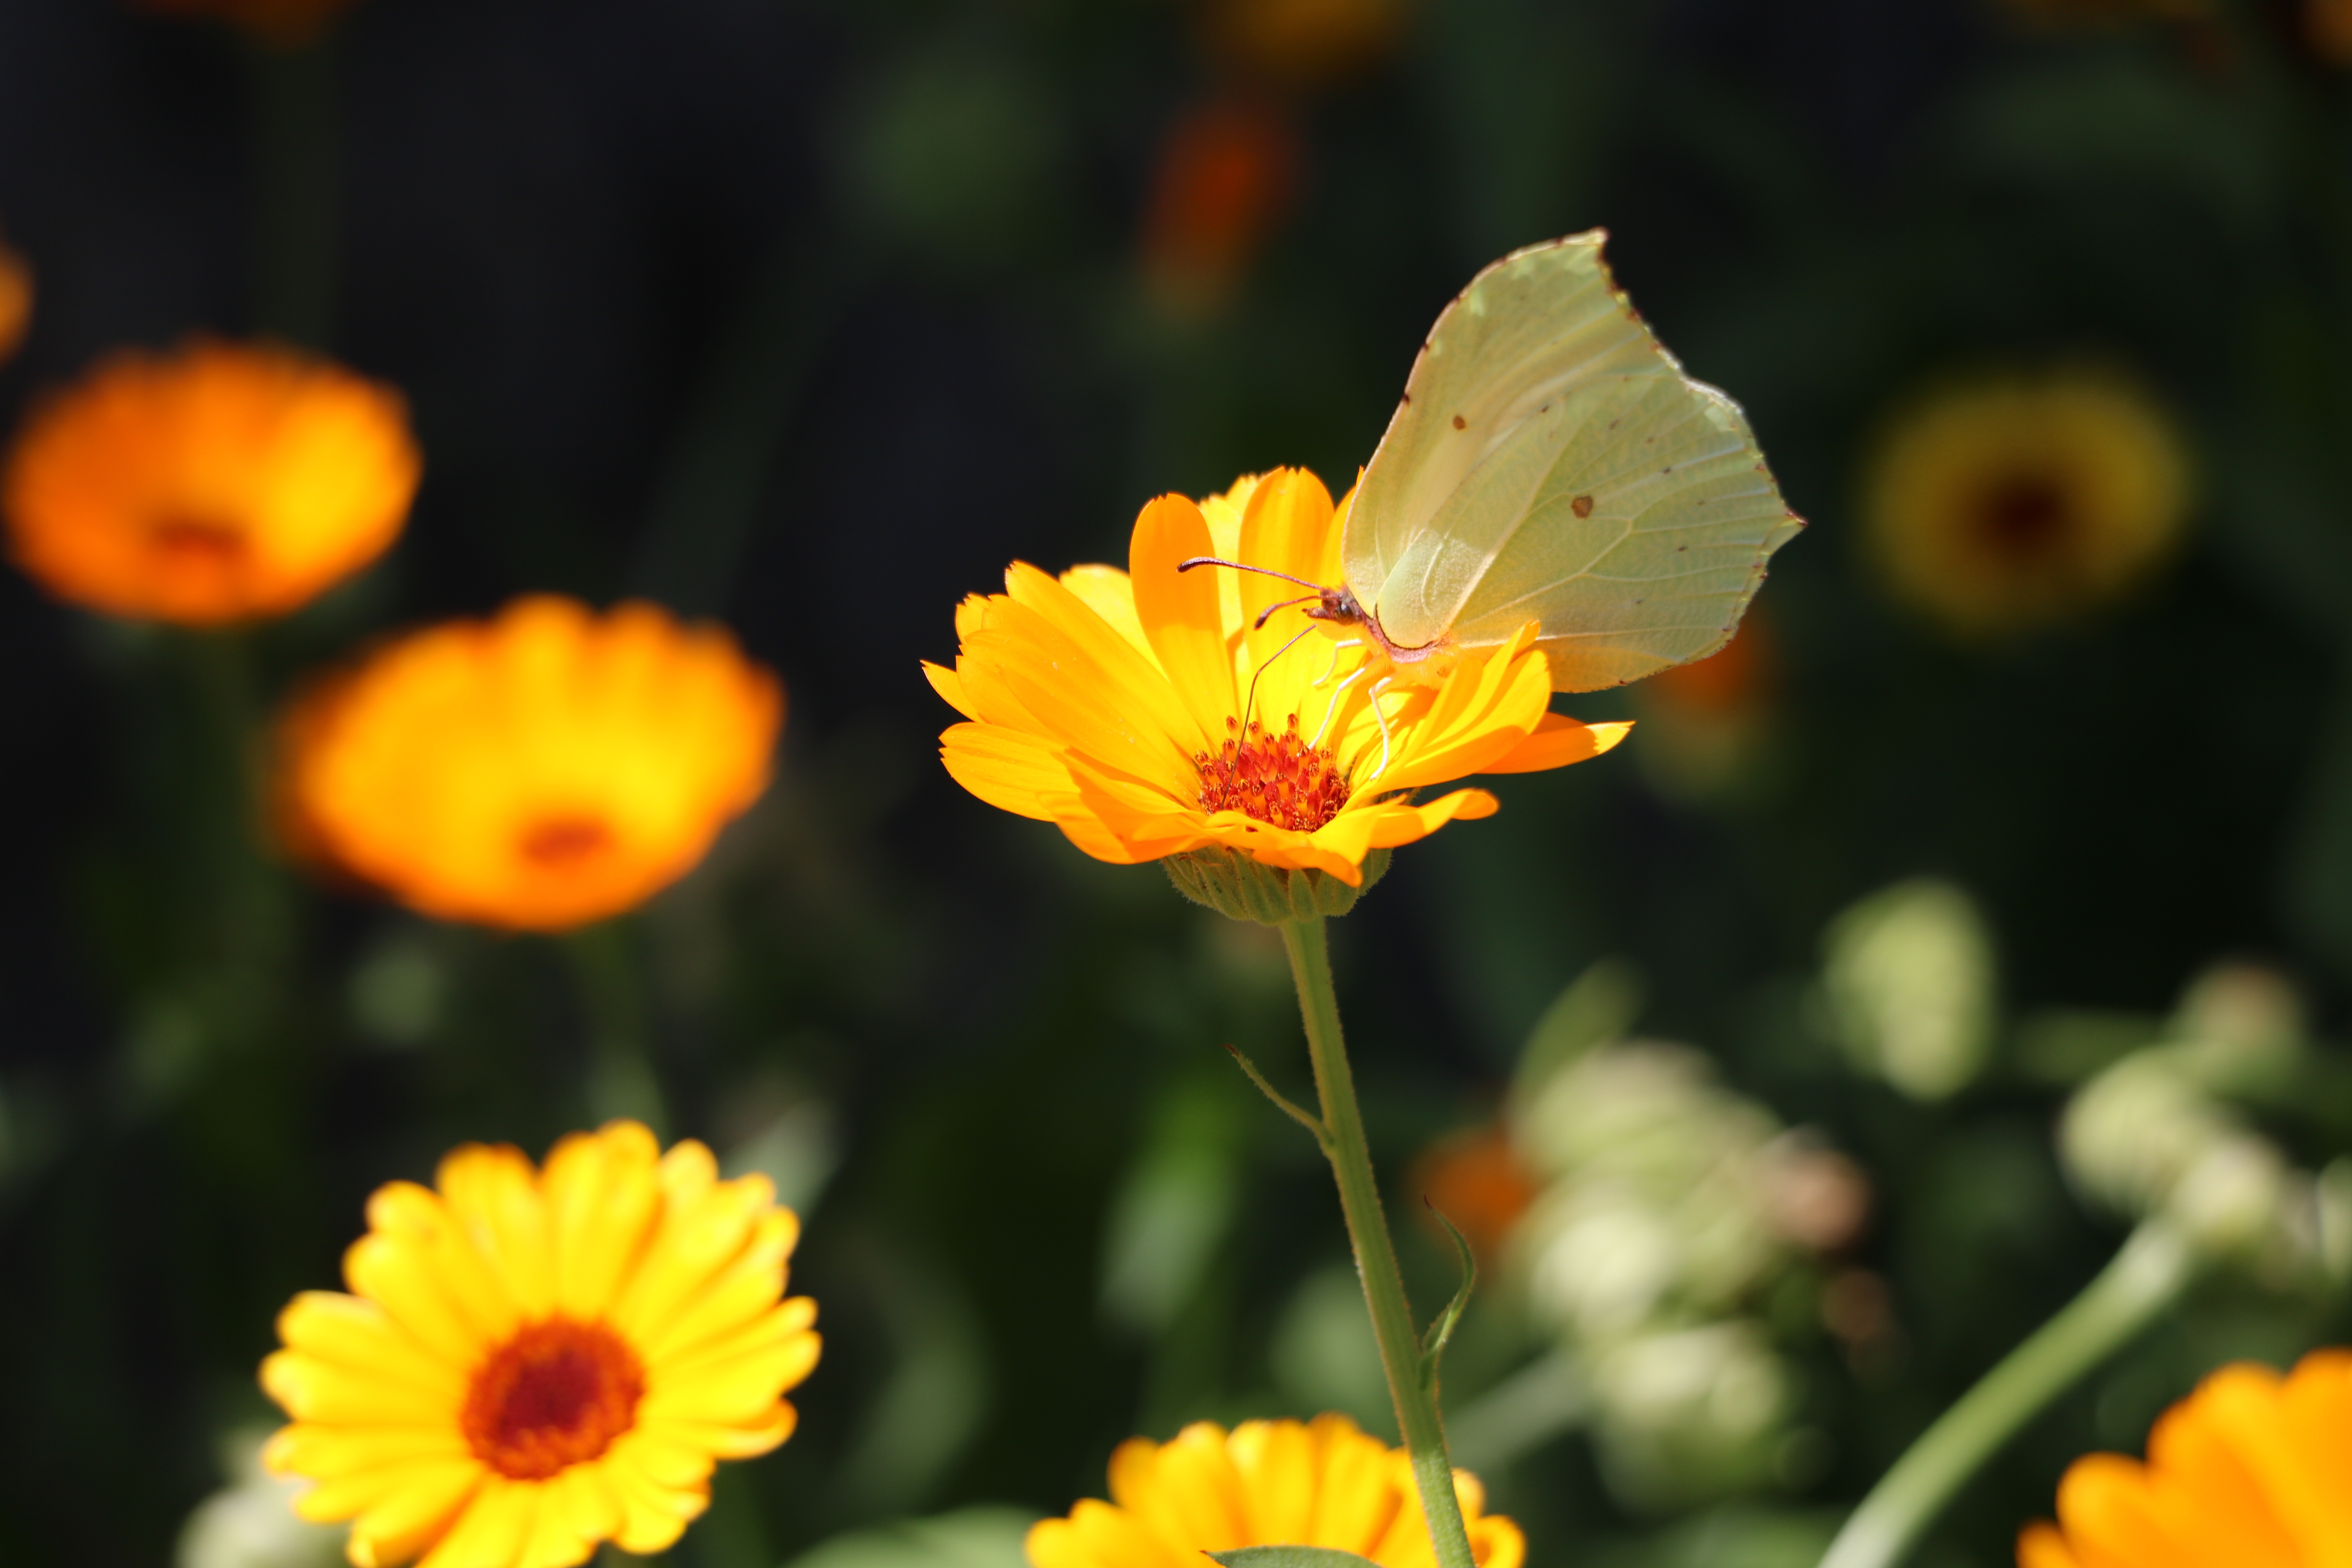
butterfly, orange, nature, closeup, flower, summer, sunny, flowering plant, petal, yellow, plant, sulfur cosmos, close up, pollen, spring, sunlight, english marigold, wildflower, sky, daisy family, calendula, annual plant, garden cosmos, plant stem, herb, perennial plant